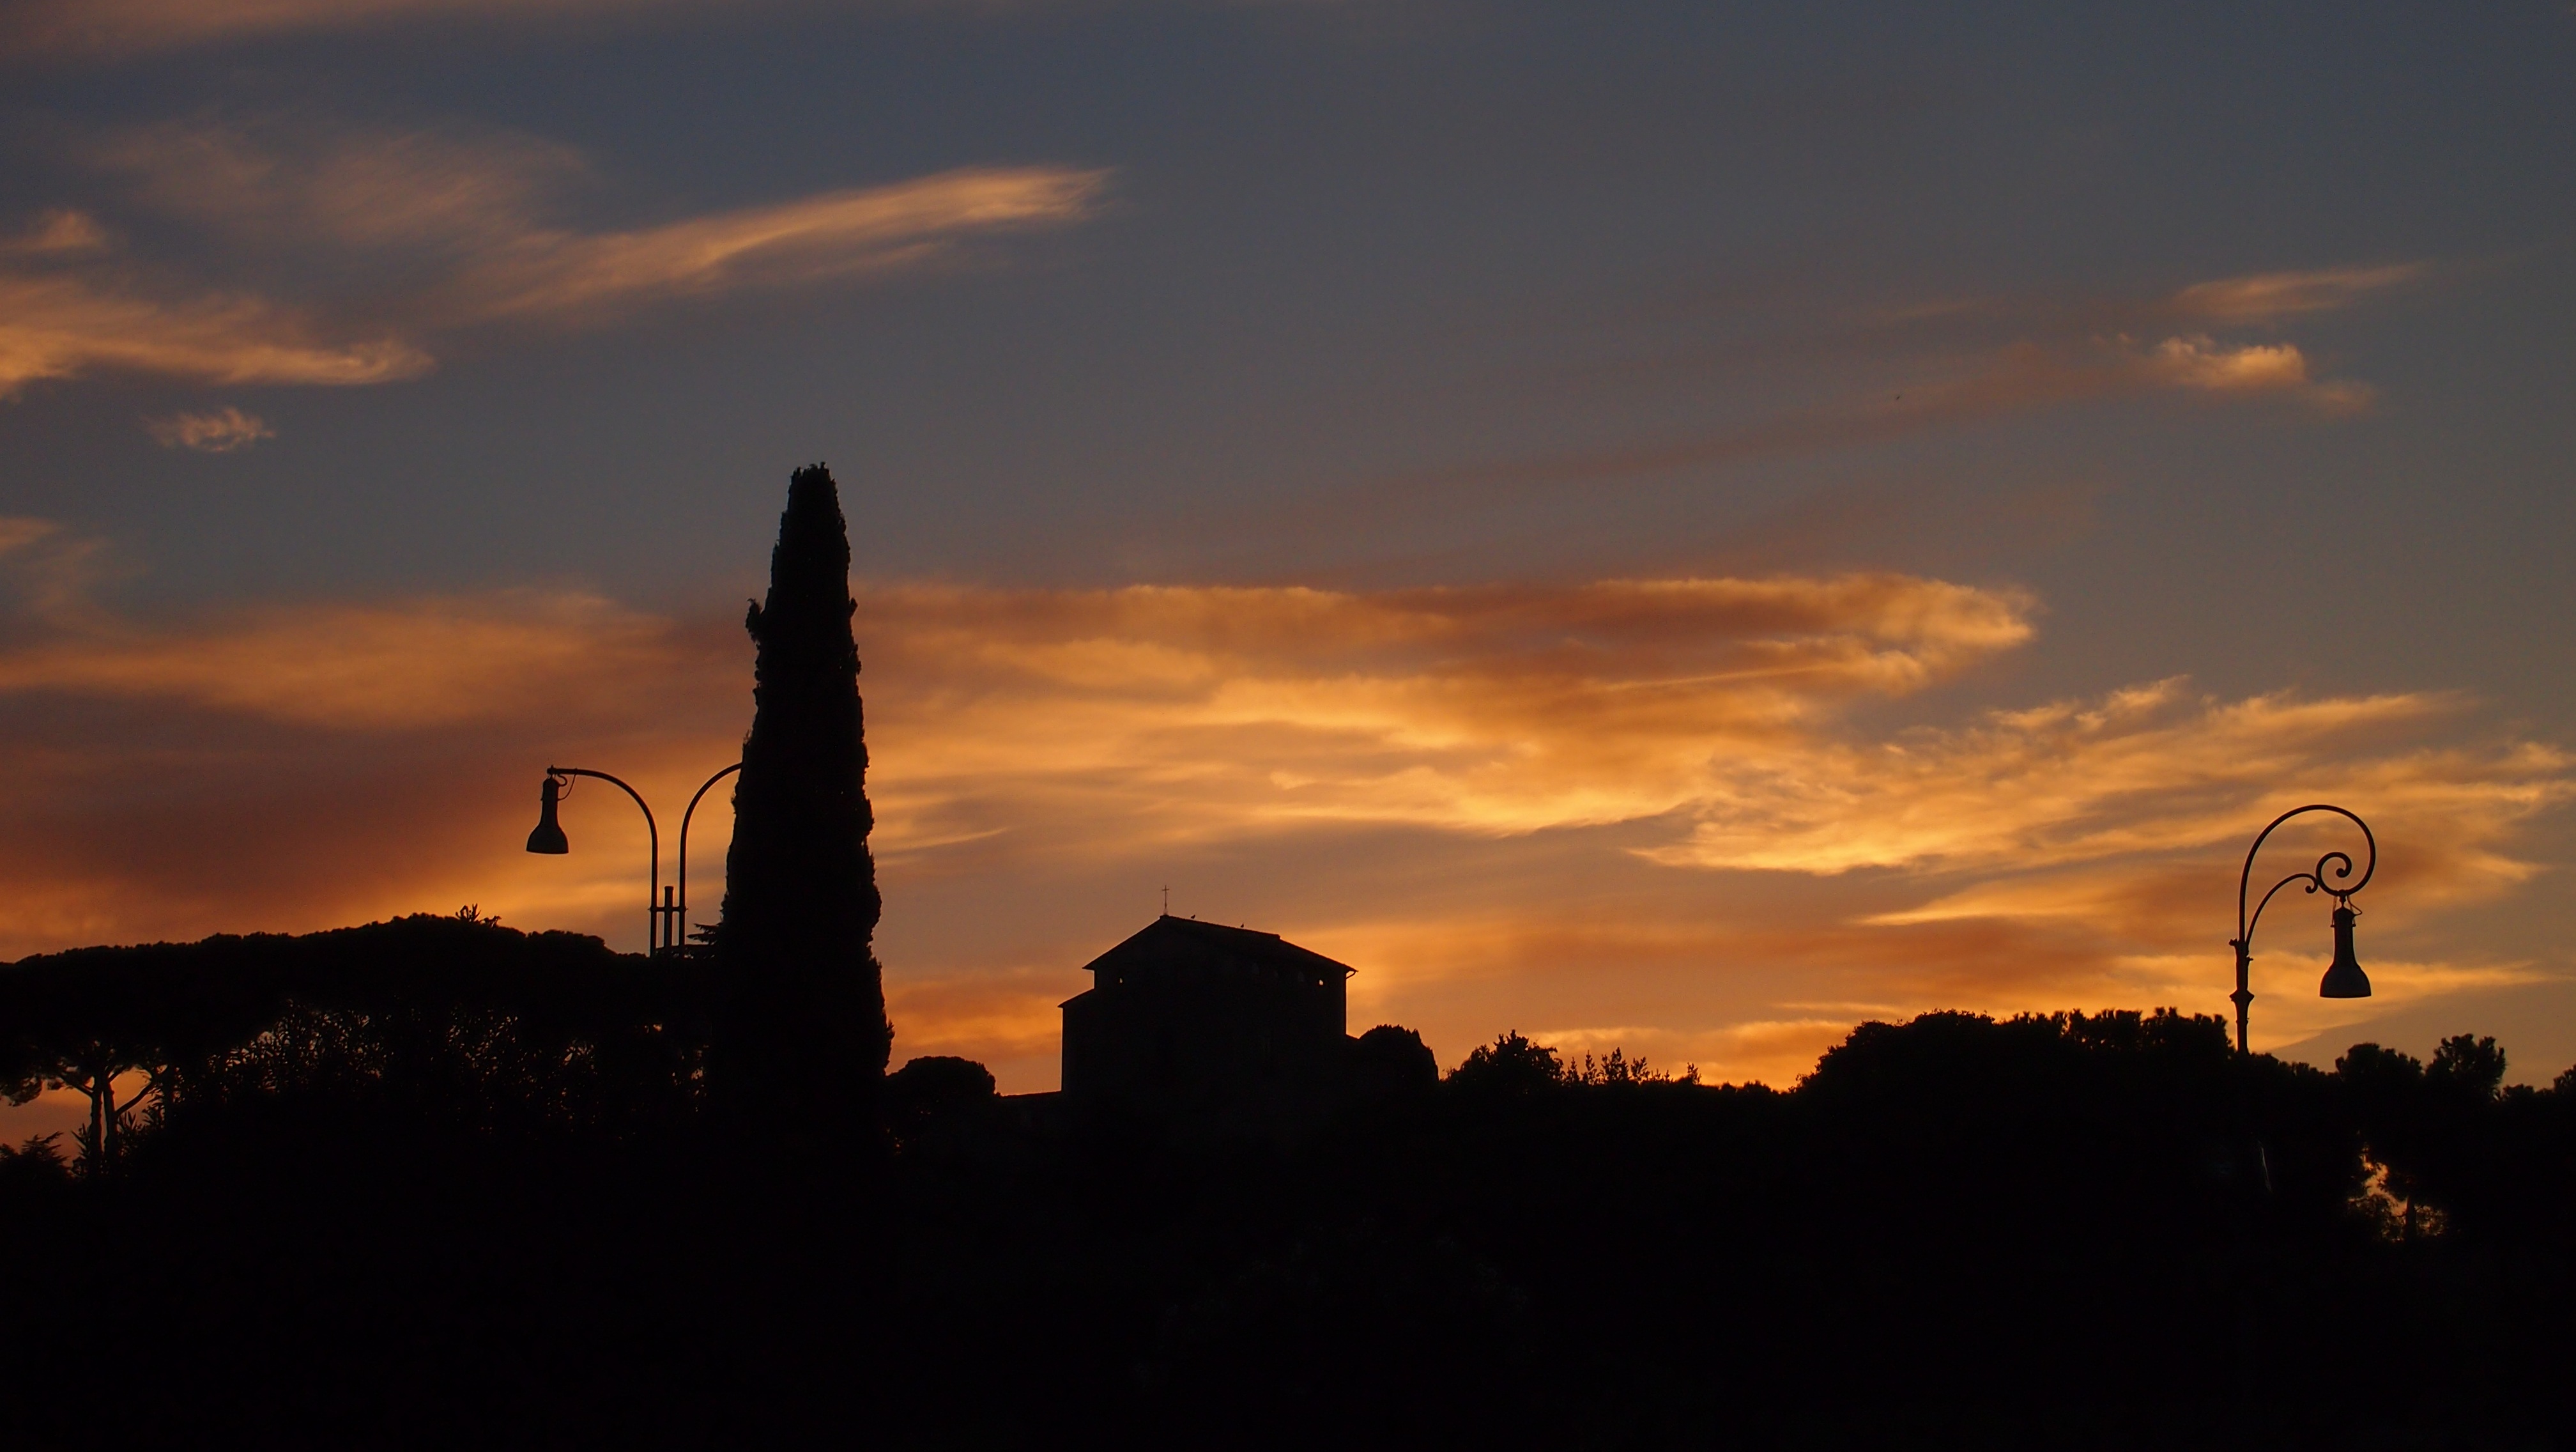
horizon, silhouette, cloud, sky, sun, sunrise, sunset, skyline, sunlight, morning, dawn, dusk, europe, evening, italy, tourism, rome, afterglow